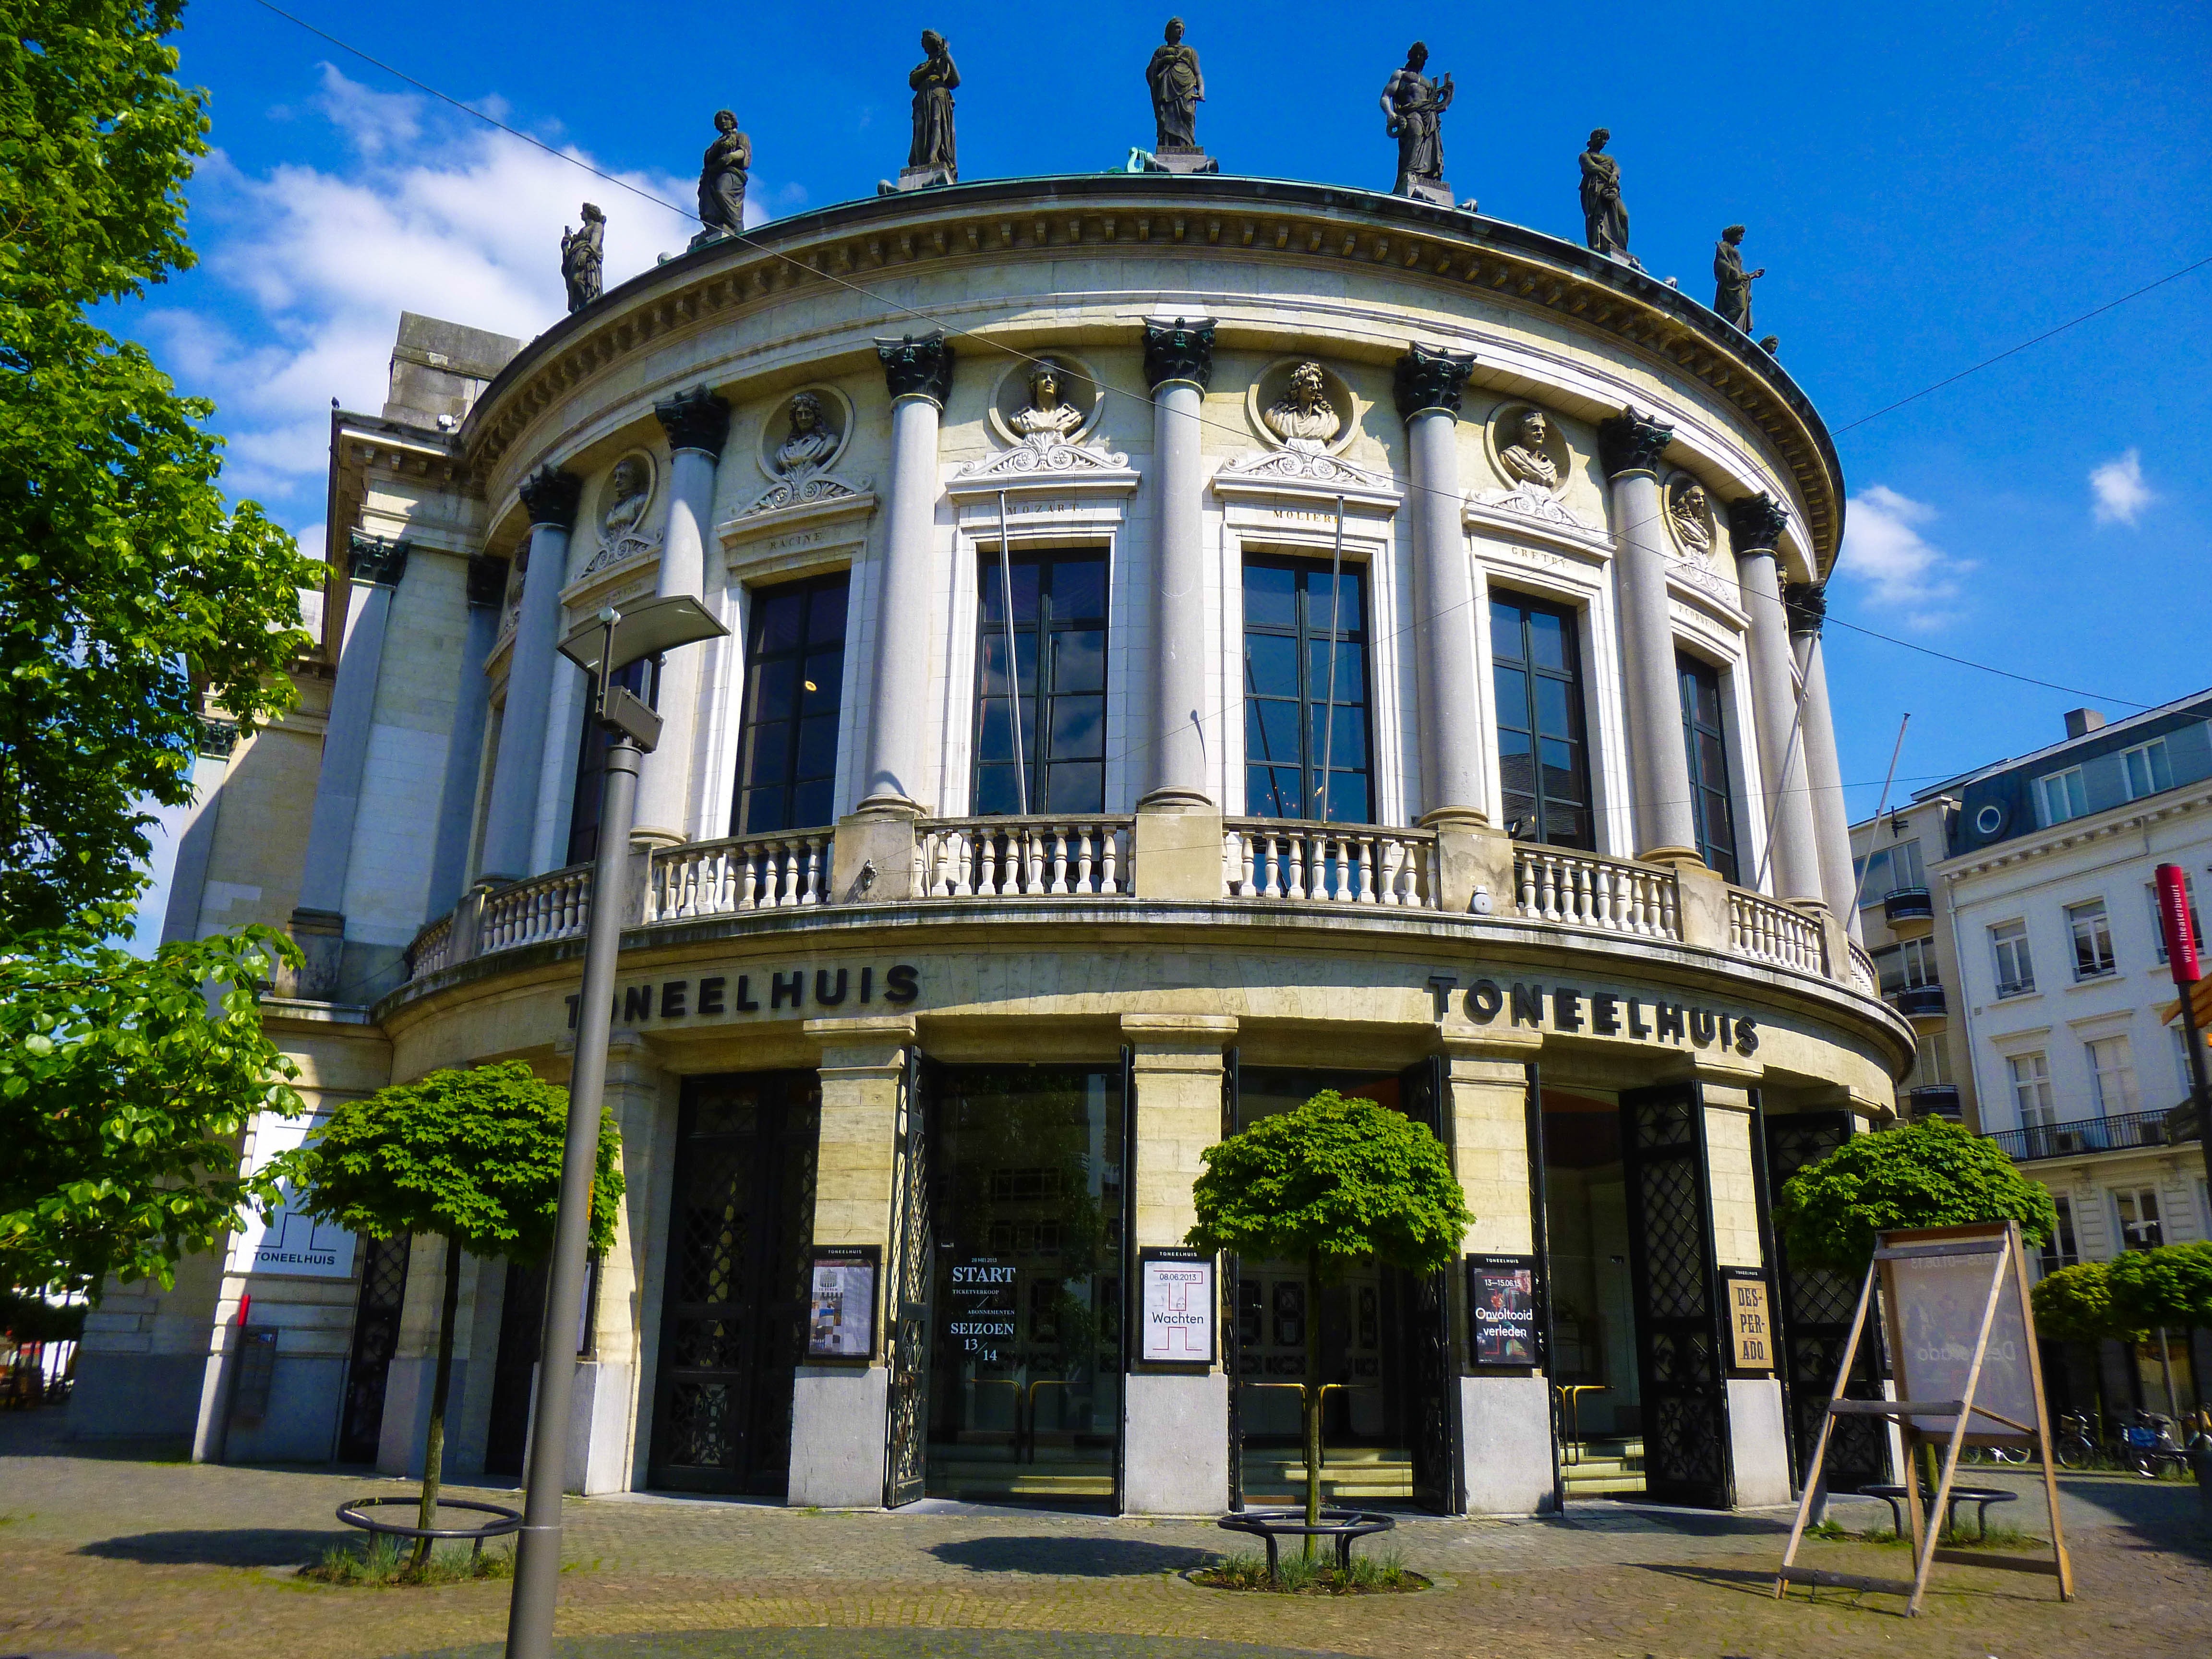
music, architecture, mansion, house, building, palace, city, landmark, facade, belgium, estate, antwerp, metropolis, neighbourhood, real estate, stately home, classical architecture, listed building, mixed use, historic house, toneelhuis